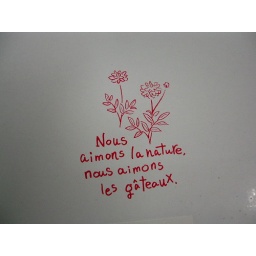
A small illustration and phrase which appear on the box of confectionery in my home town.